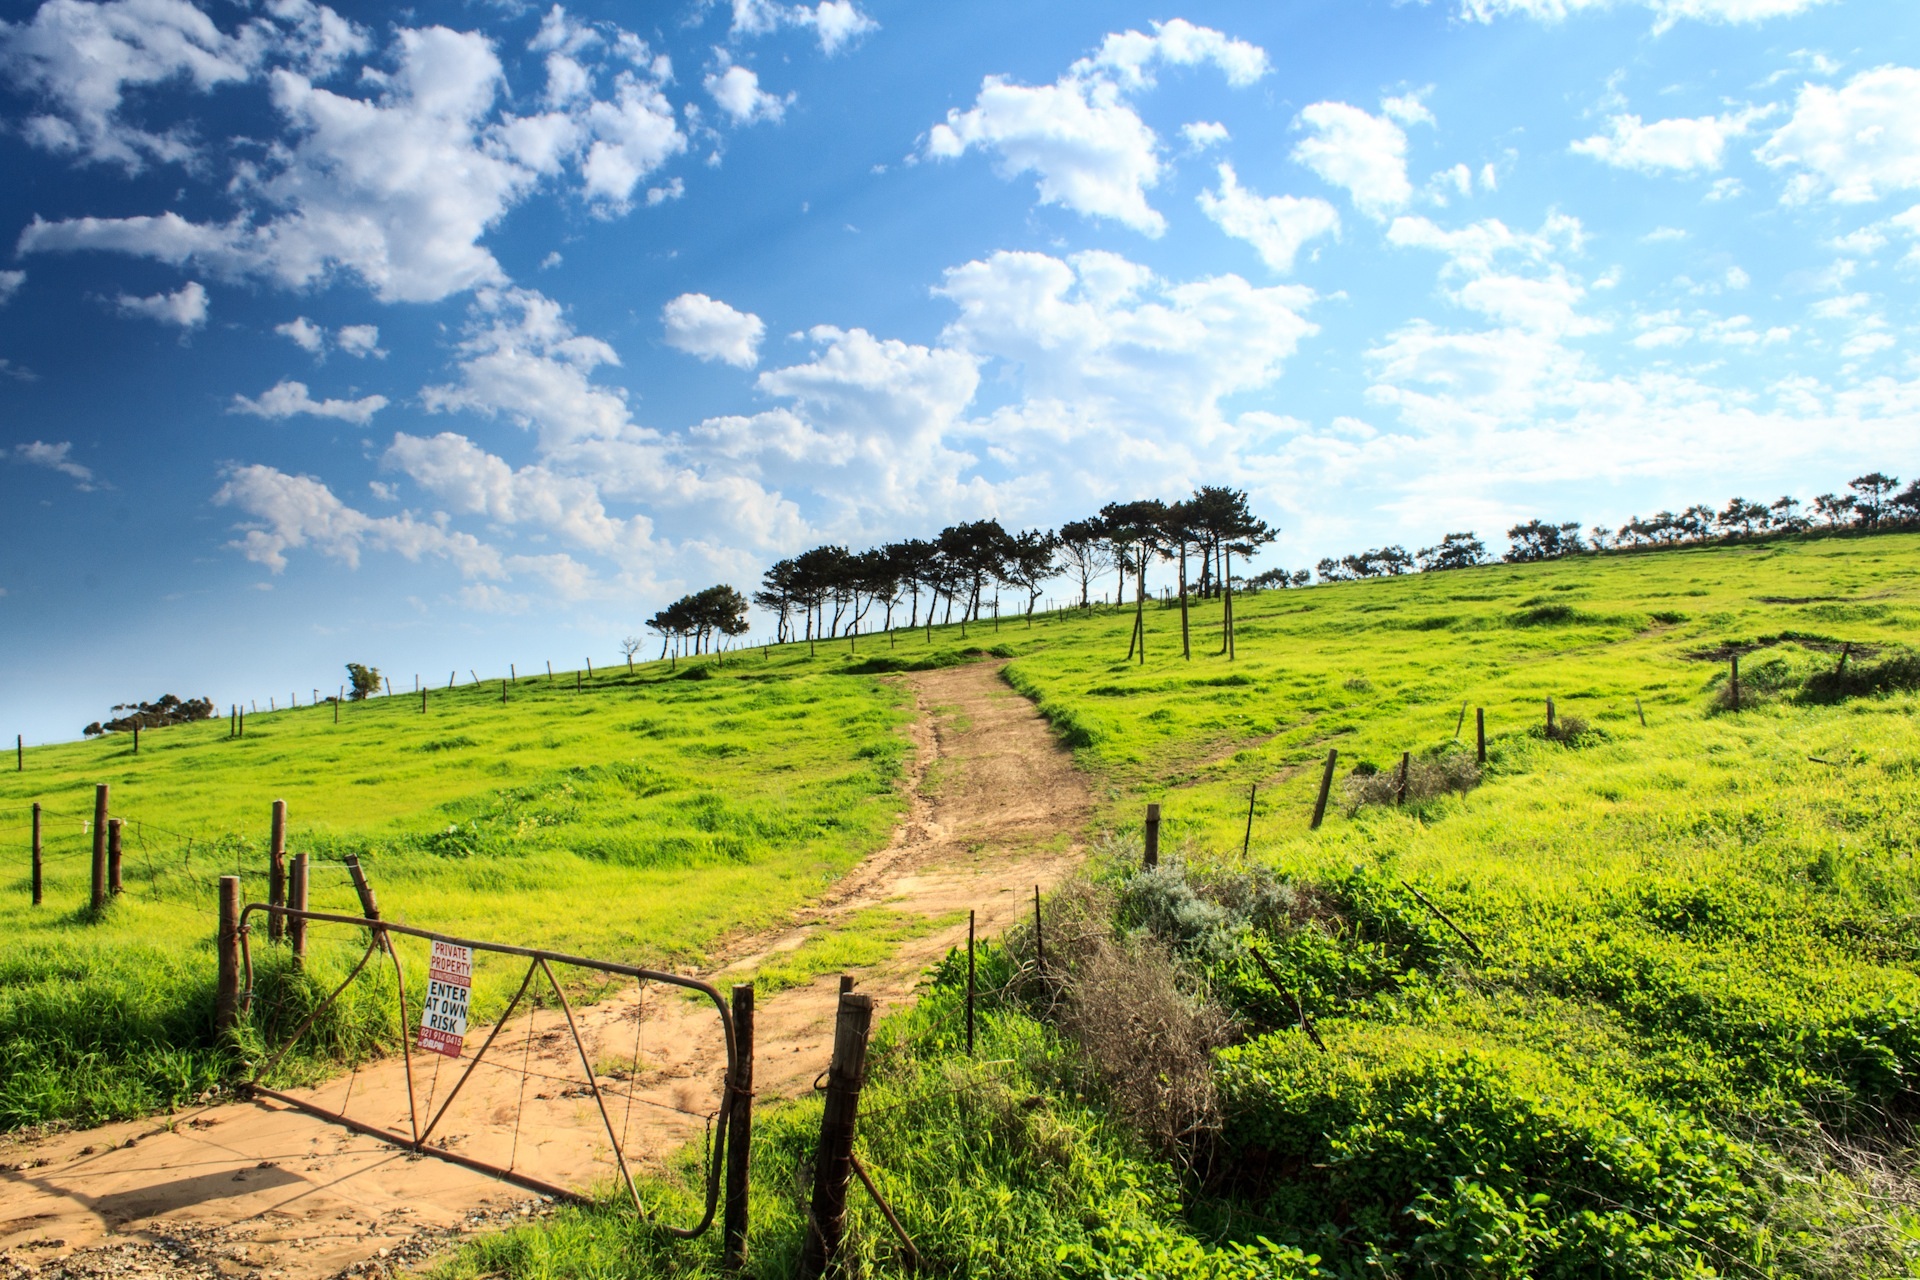
landscape, grass, horizon, sky, sunshine, field, farm, meadow, prairie, hill, valley, panorama, summer, green, pasture, soil, blue, agriculture, gate, savanna, plain, trees, sunny, clouds, grassland, plantation, plateau, ecosystem, rural area, paddy field, geographical feature